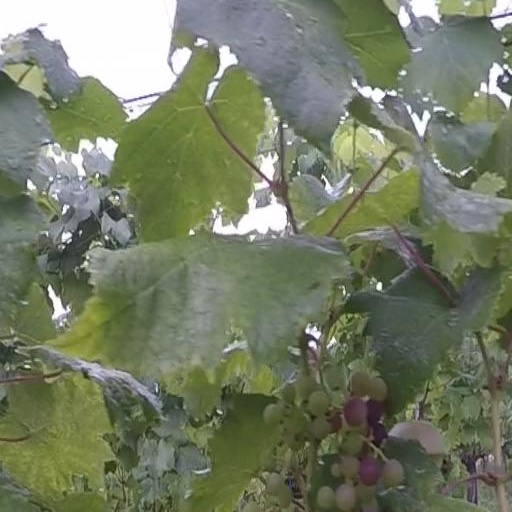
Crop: grape